Rocket artillery

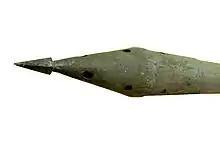
Tip of a Congreve rocket, on display at Paris naval museum

These rockets were used during the Napoleonic Wars against the city of Boulogne, and during the naval bombardment of Copenhagen, where over 25,000 rockets were launched, causing severe incendiary damage to the city. The rockets were also adapted for the purpose of flares for signalling and battlefield illumination. Henry Trengrouse utilized the rocket in his life-saving apparatus, in which the rocket was launched at a shipwreck with an attached line to help rescue the victims.